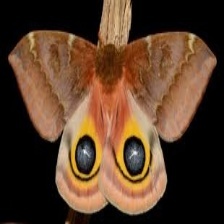
Species: IO MOTH